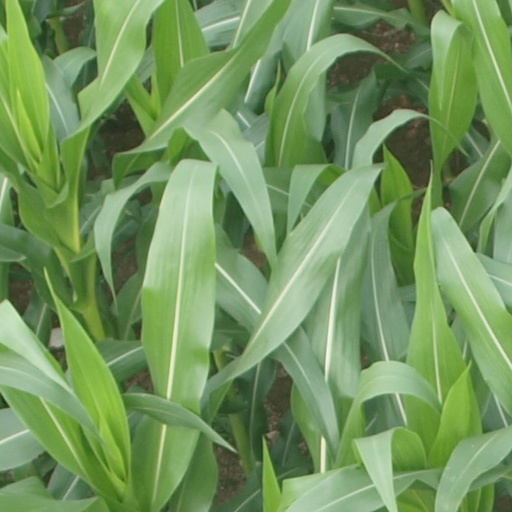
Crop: maize; corn